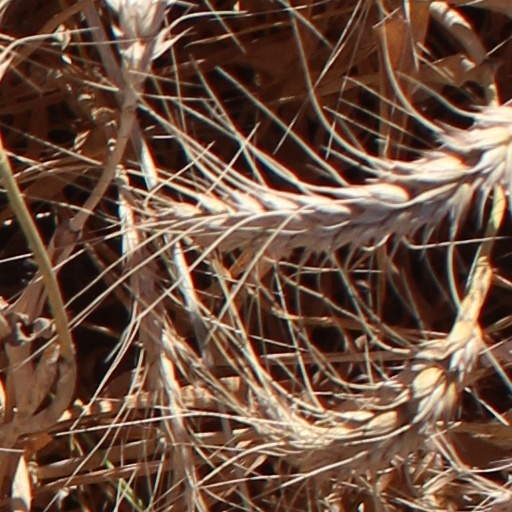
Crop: wheat